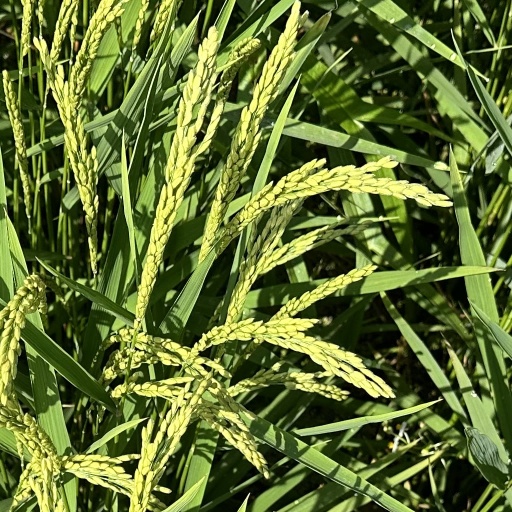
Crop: rice